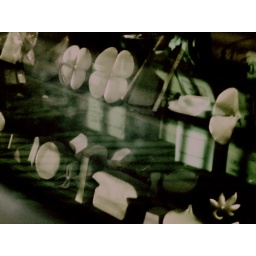
in a storefront window on west 26th street